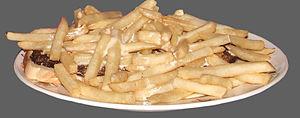
Cette page présente différents sandwichs et tartines existant à travers le monde.
Le horseshoe sandwich est un sandwich ouvert, originaire de Springfield dans l'Illinois, aux États-Unis. Il s'agit d'épaisses tranches de pain, le plus souvent du Texas toast, de steak haché, de frites et d'une sauce au fromage. La viande hachée de bœuf peut être parfois remplacée par du jambon, du porc frit, des filets de poulet ou de poisson.